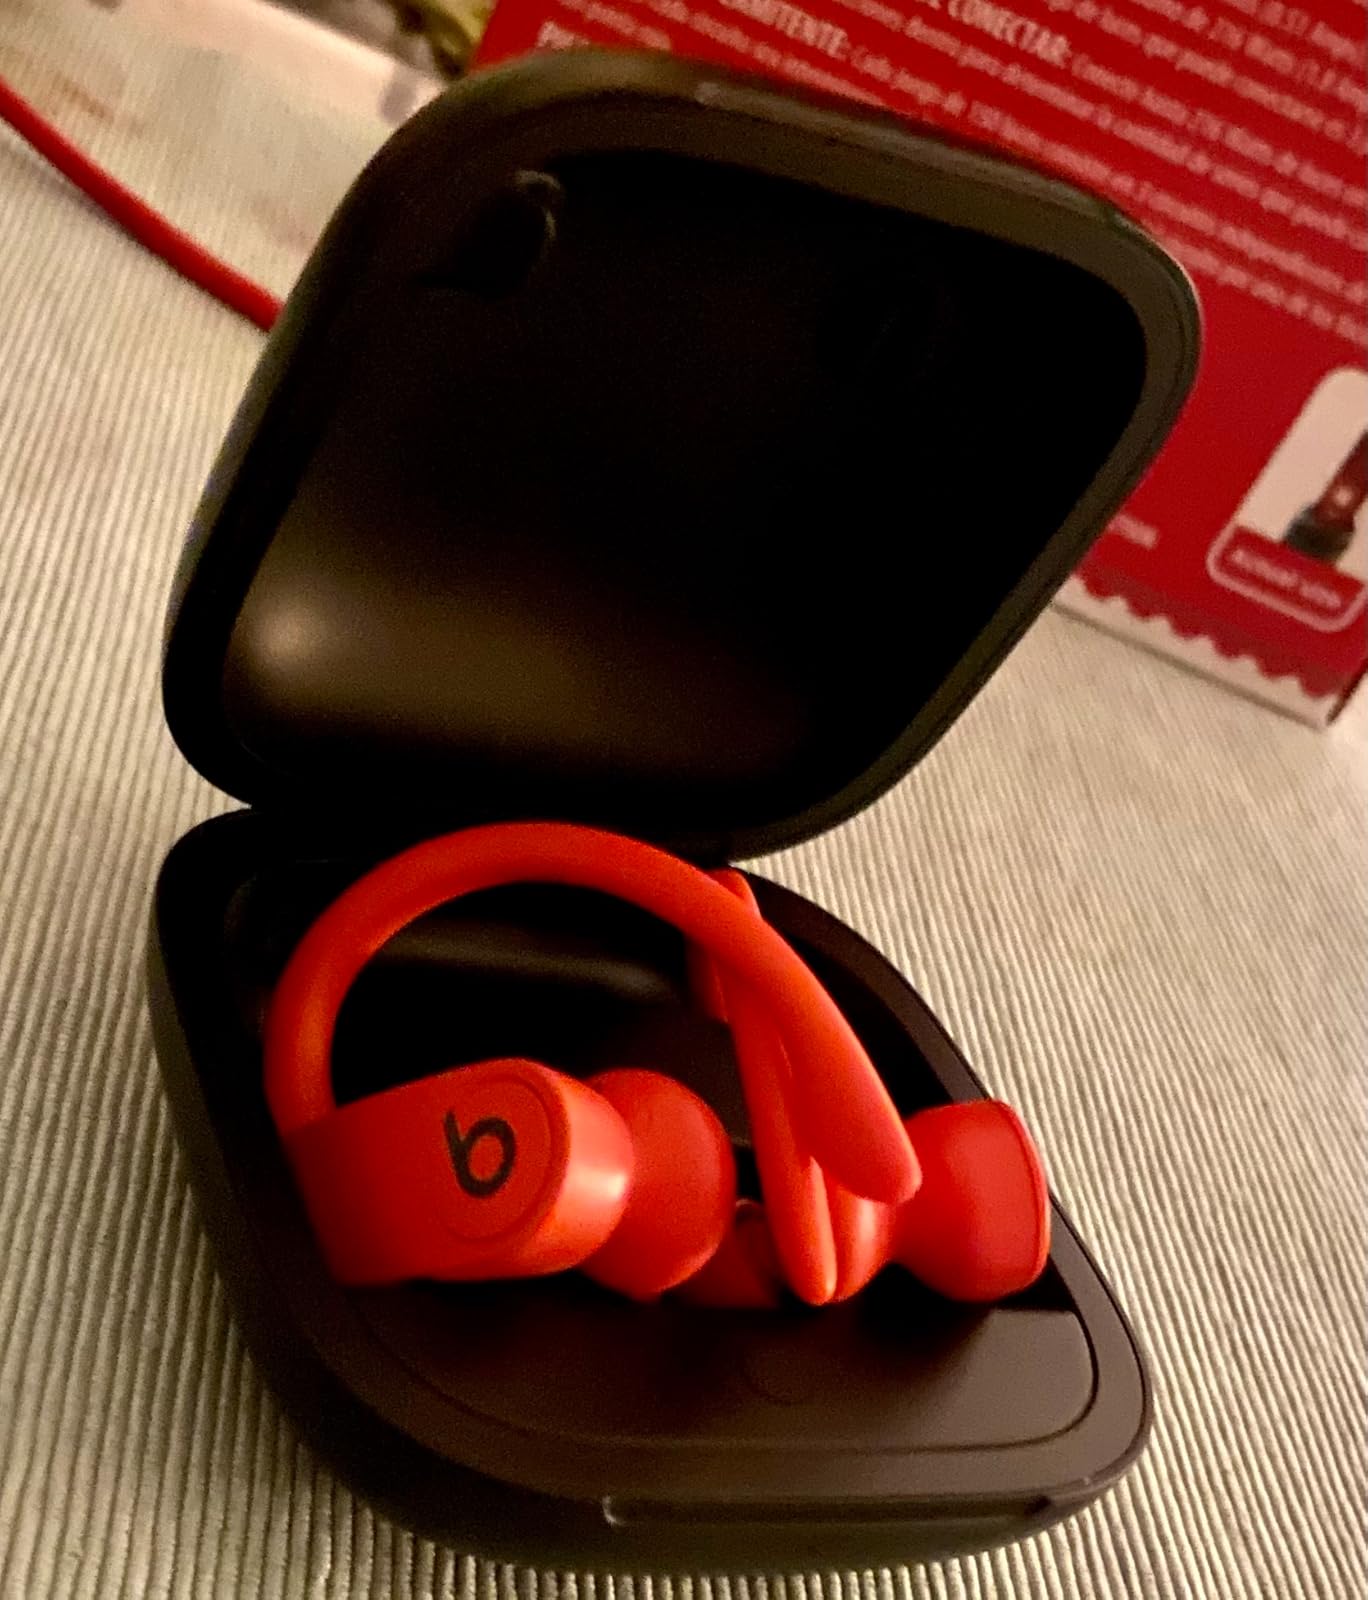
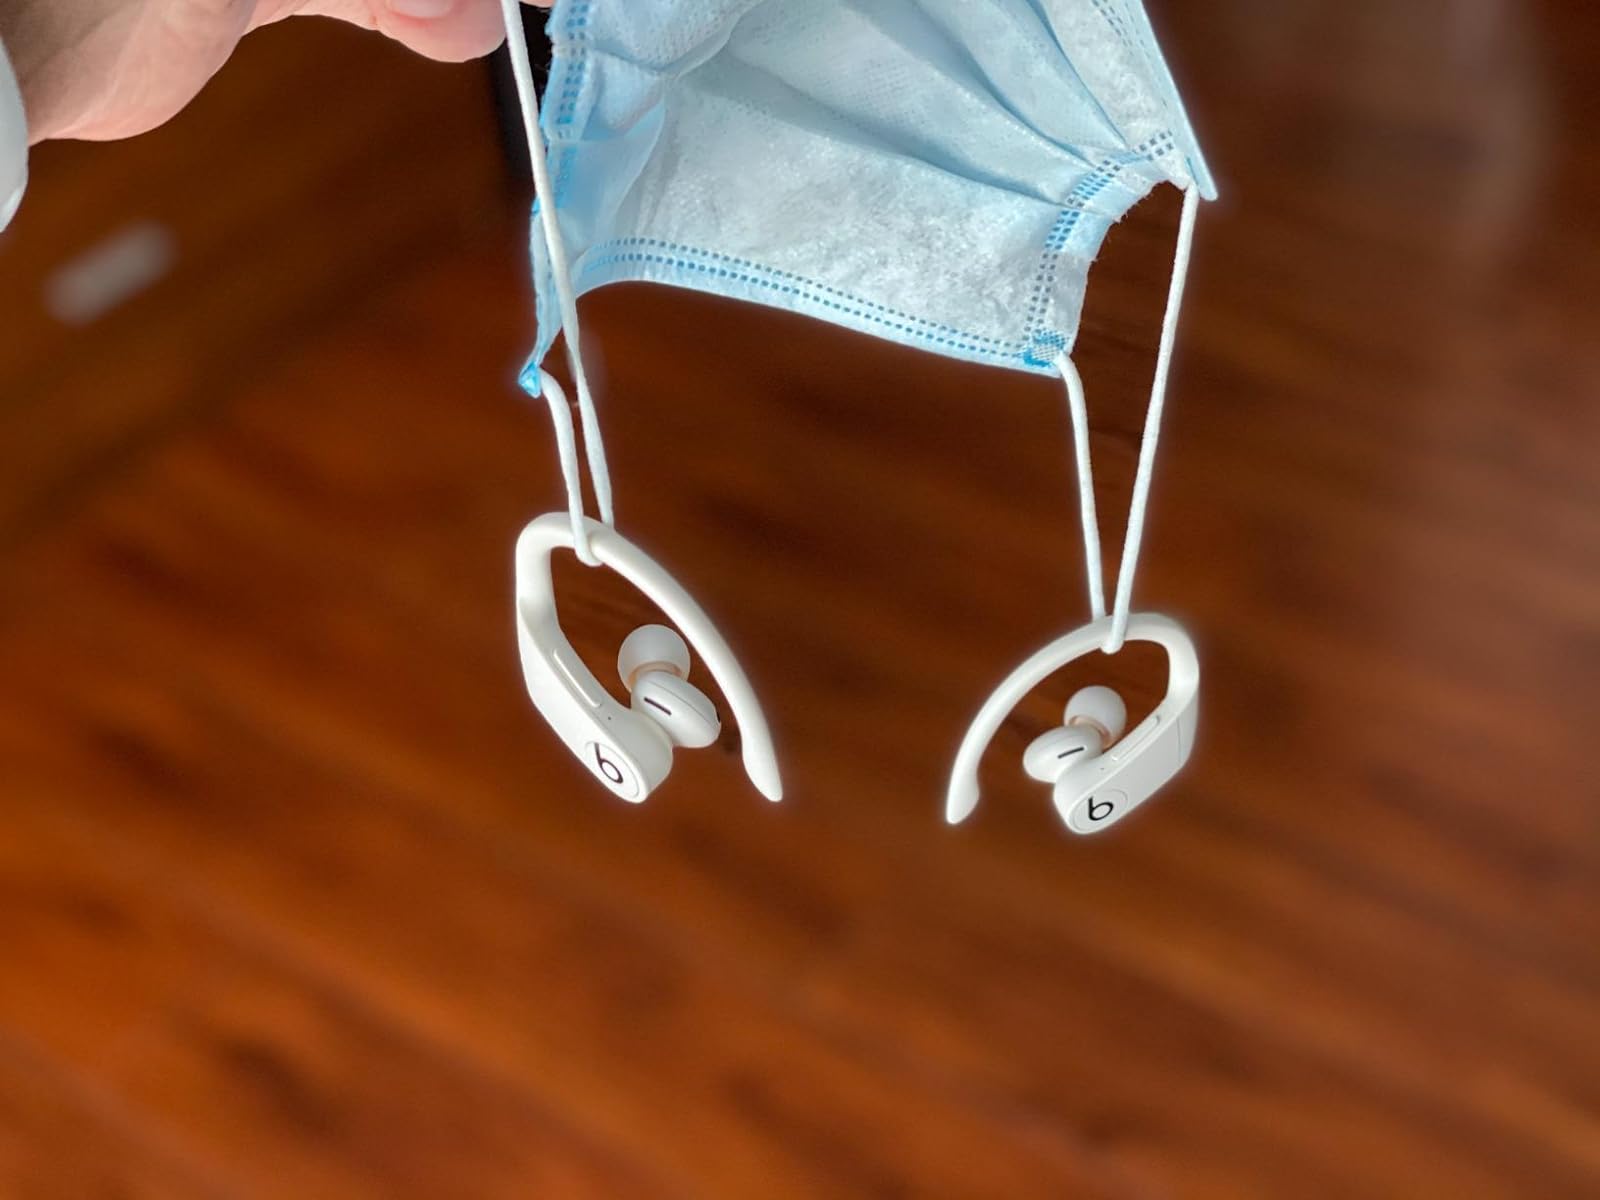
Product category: earbuds
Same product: no